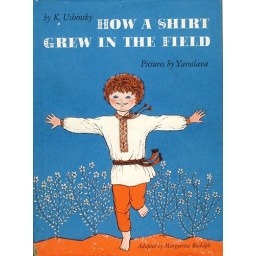
boy in field scan cs